ORCA (computer system)

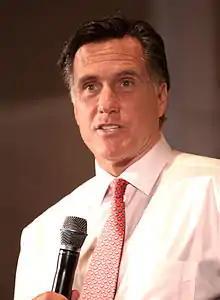
Mitt Romney on ORCA: "With state-of-the-art technology, and an extremely dedicated group of volunteers, our campaign will have an unprecedented advantage on Election Day."

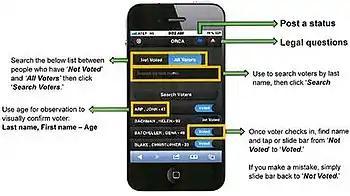
Annotated illustration of the ORCA web application running on an iPhone

In the 2008 US presidential election, the Obama campaign utilized a system called Houdini to enable volunteers to report voting data to a national hotline. While this system encountered problems, the 2012 Romney campaign's ORCA system aimed to go further by enabling volunteers to report such data to campaign headquarters in real time via their smartphones. It was intended to be rolled out to around 37,000 volunteers at polling places in swing states.